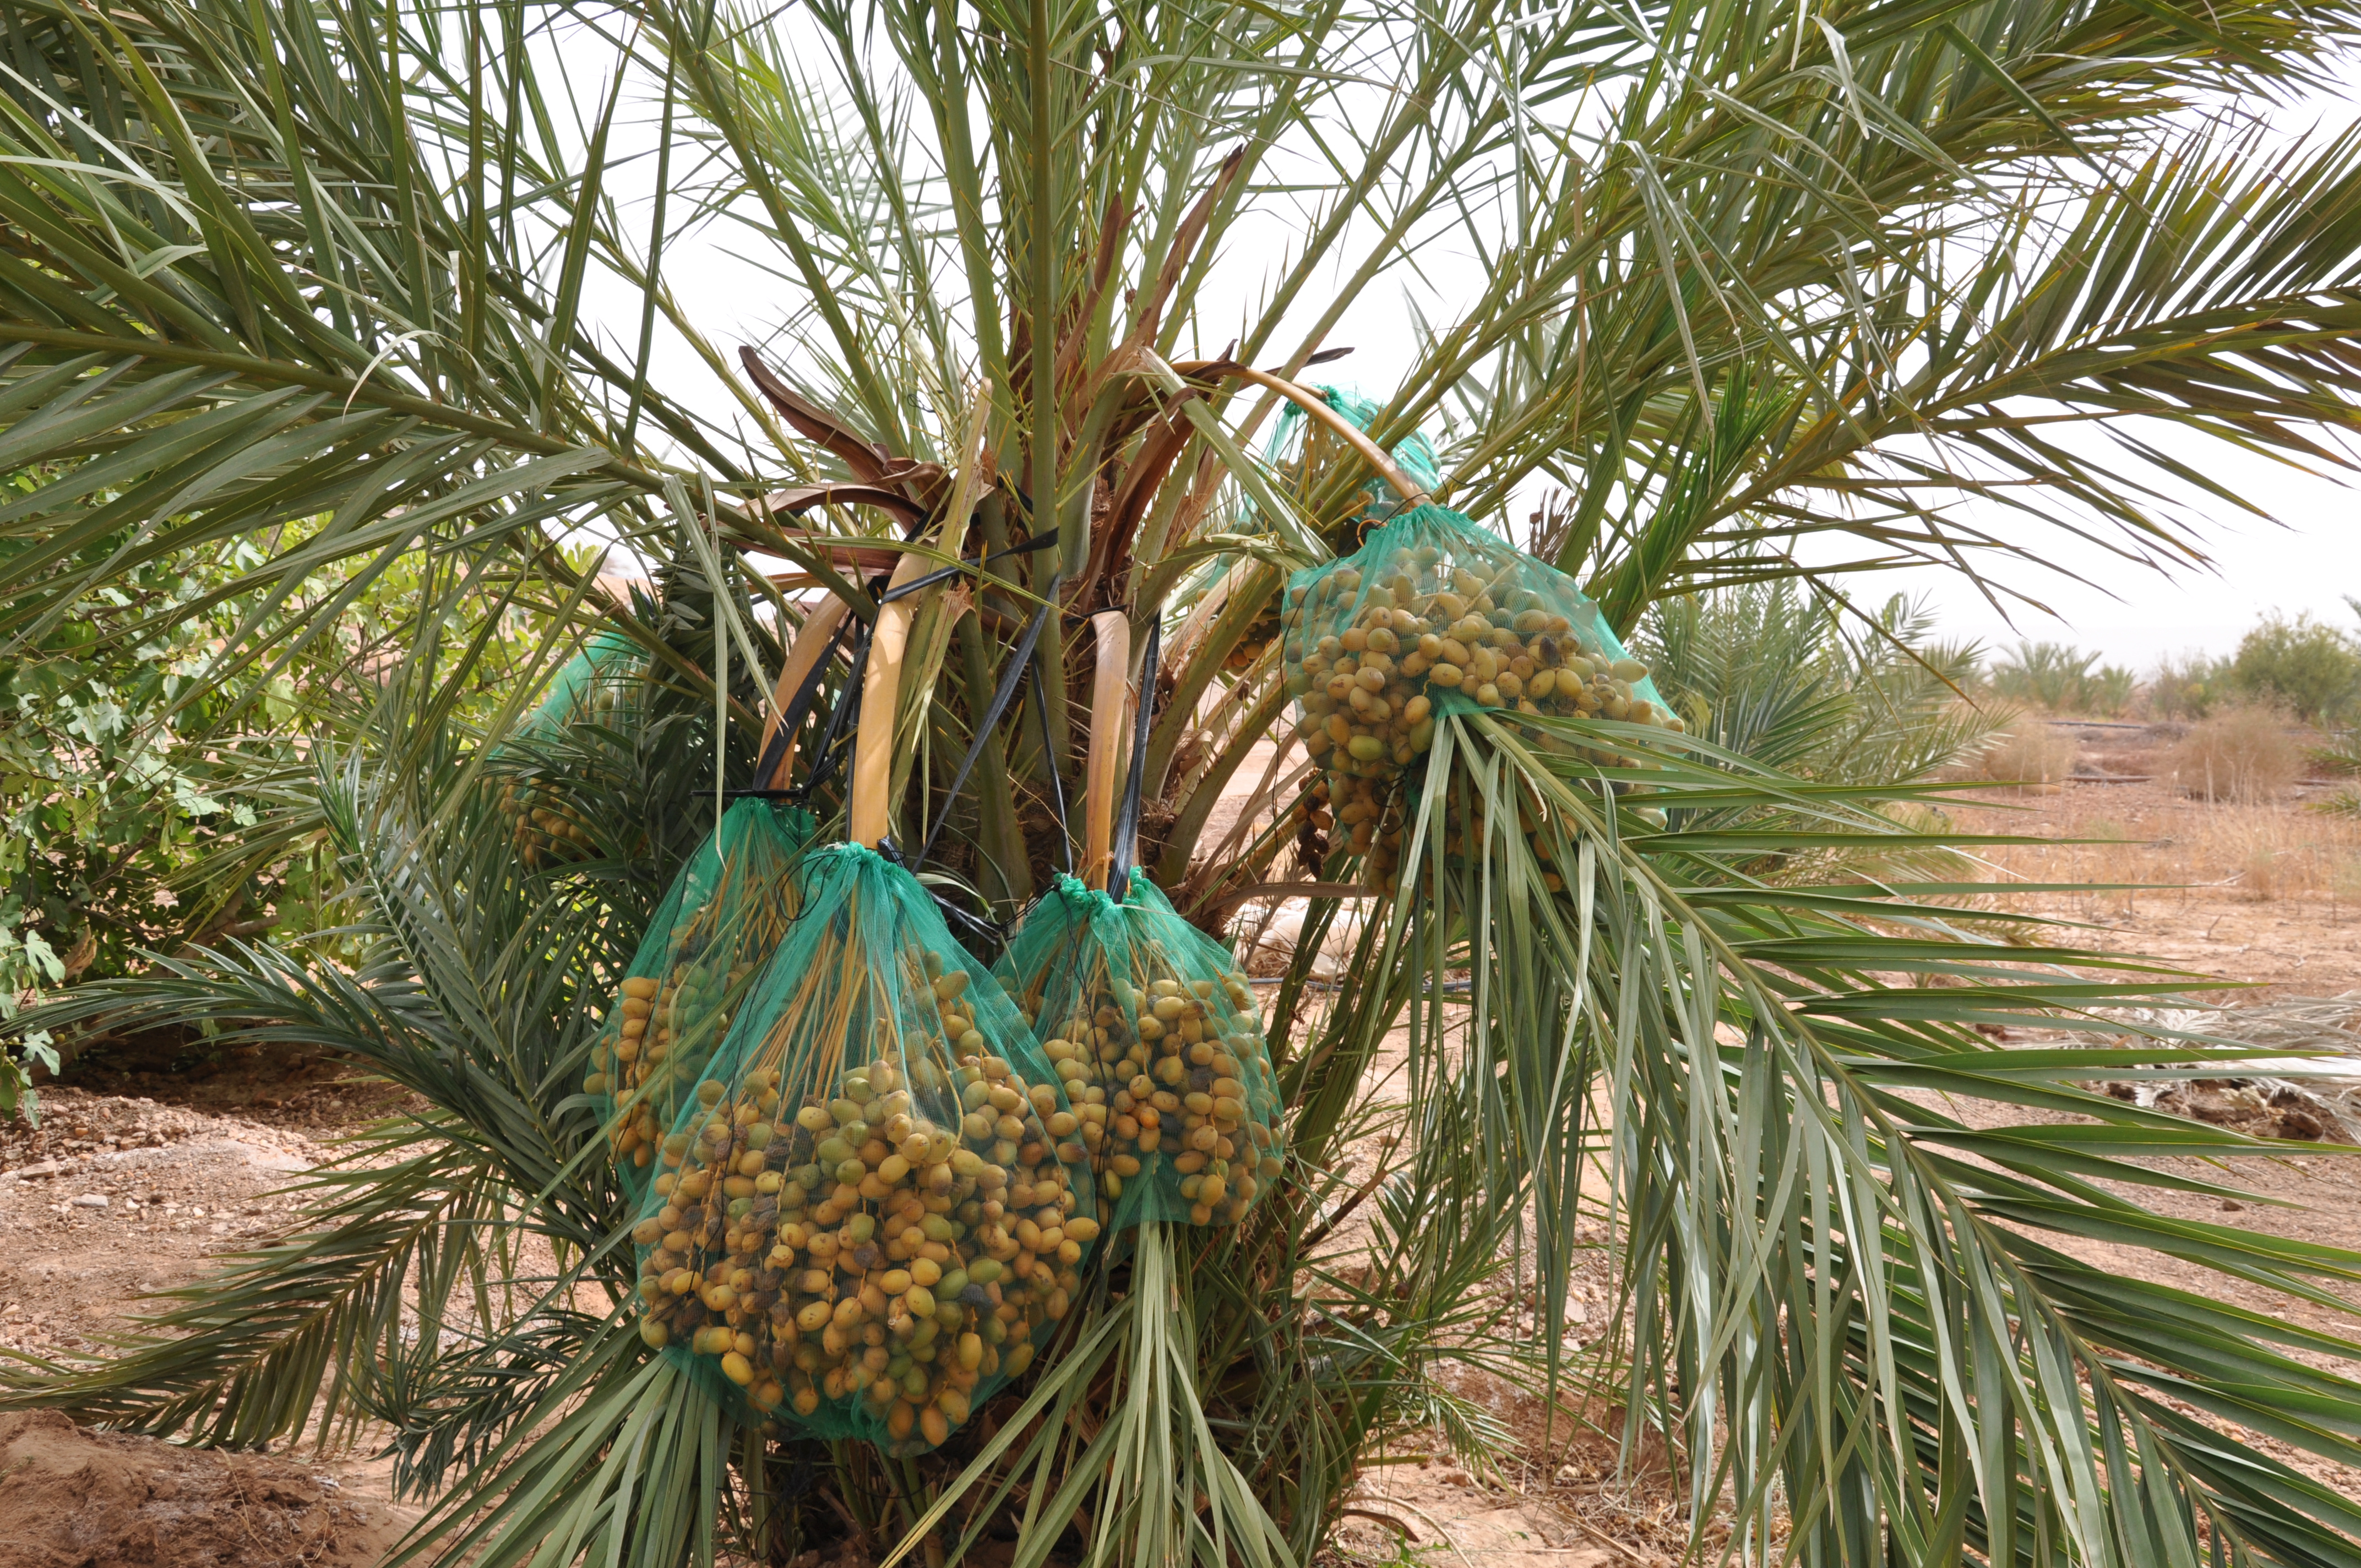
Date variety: Boumajhoul